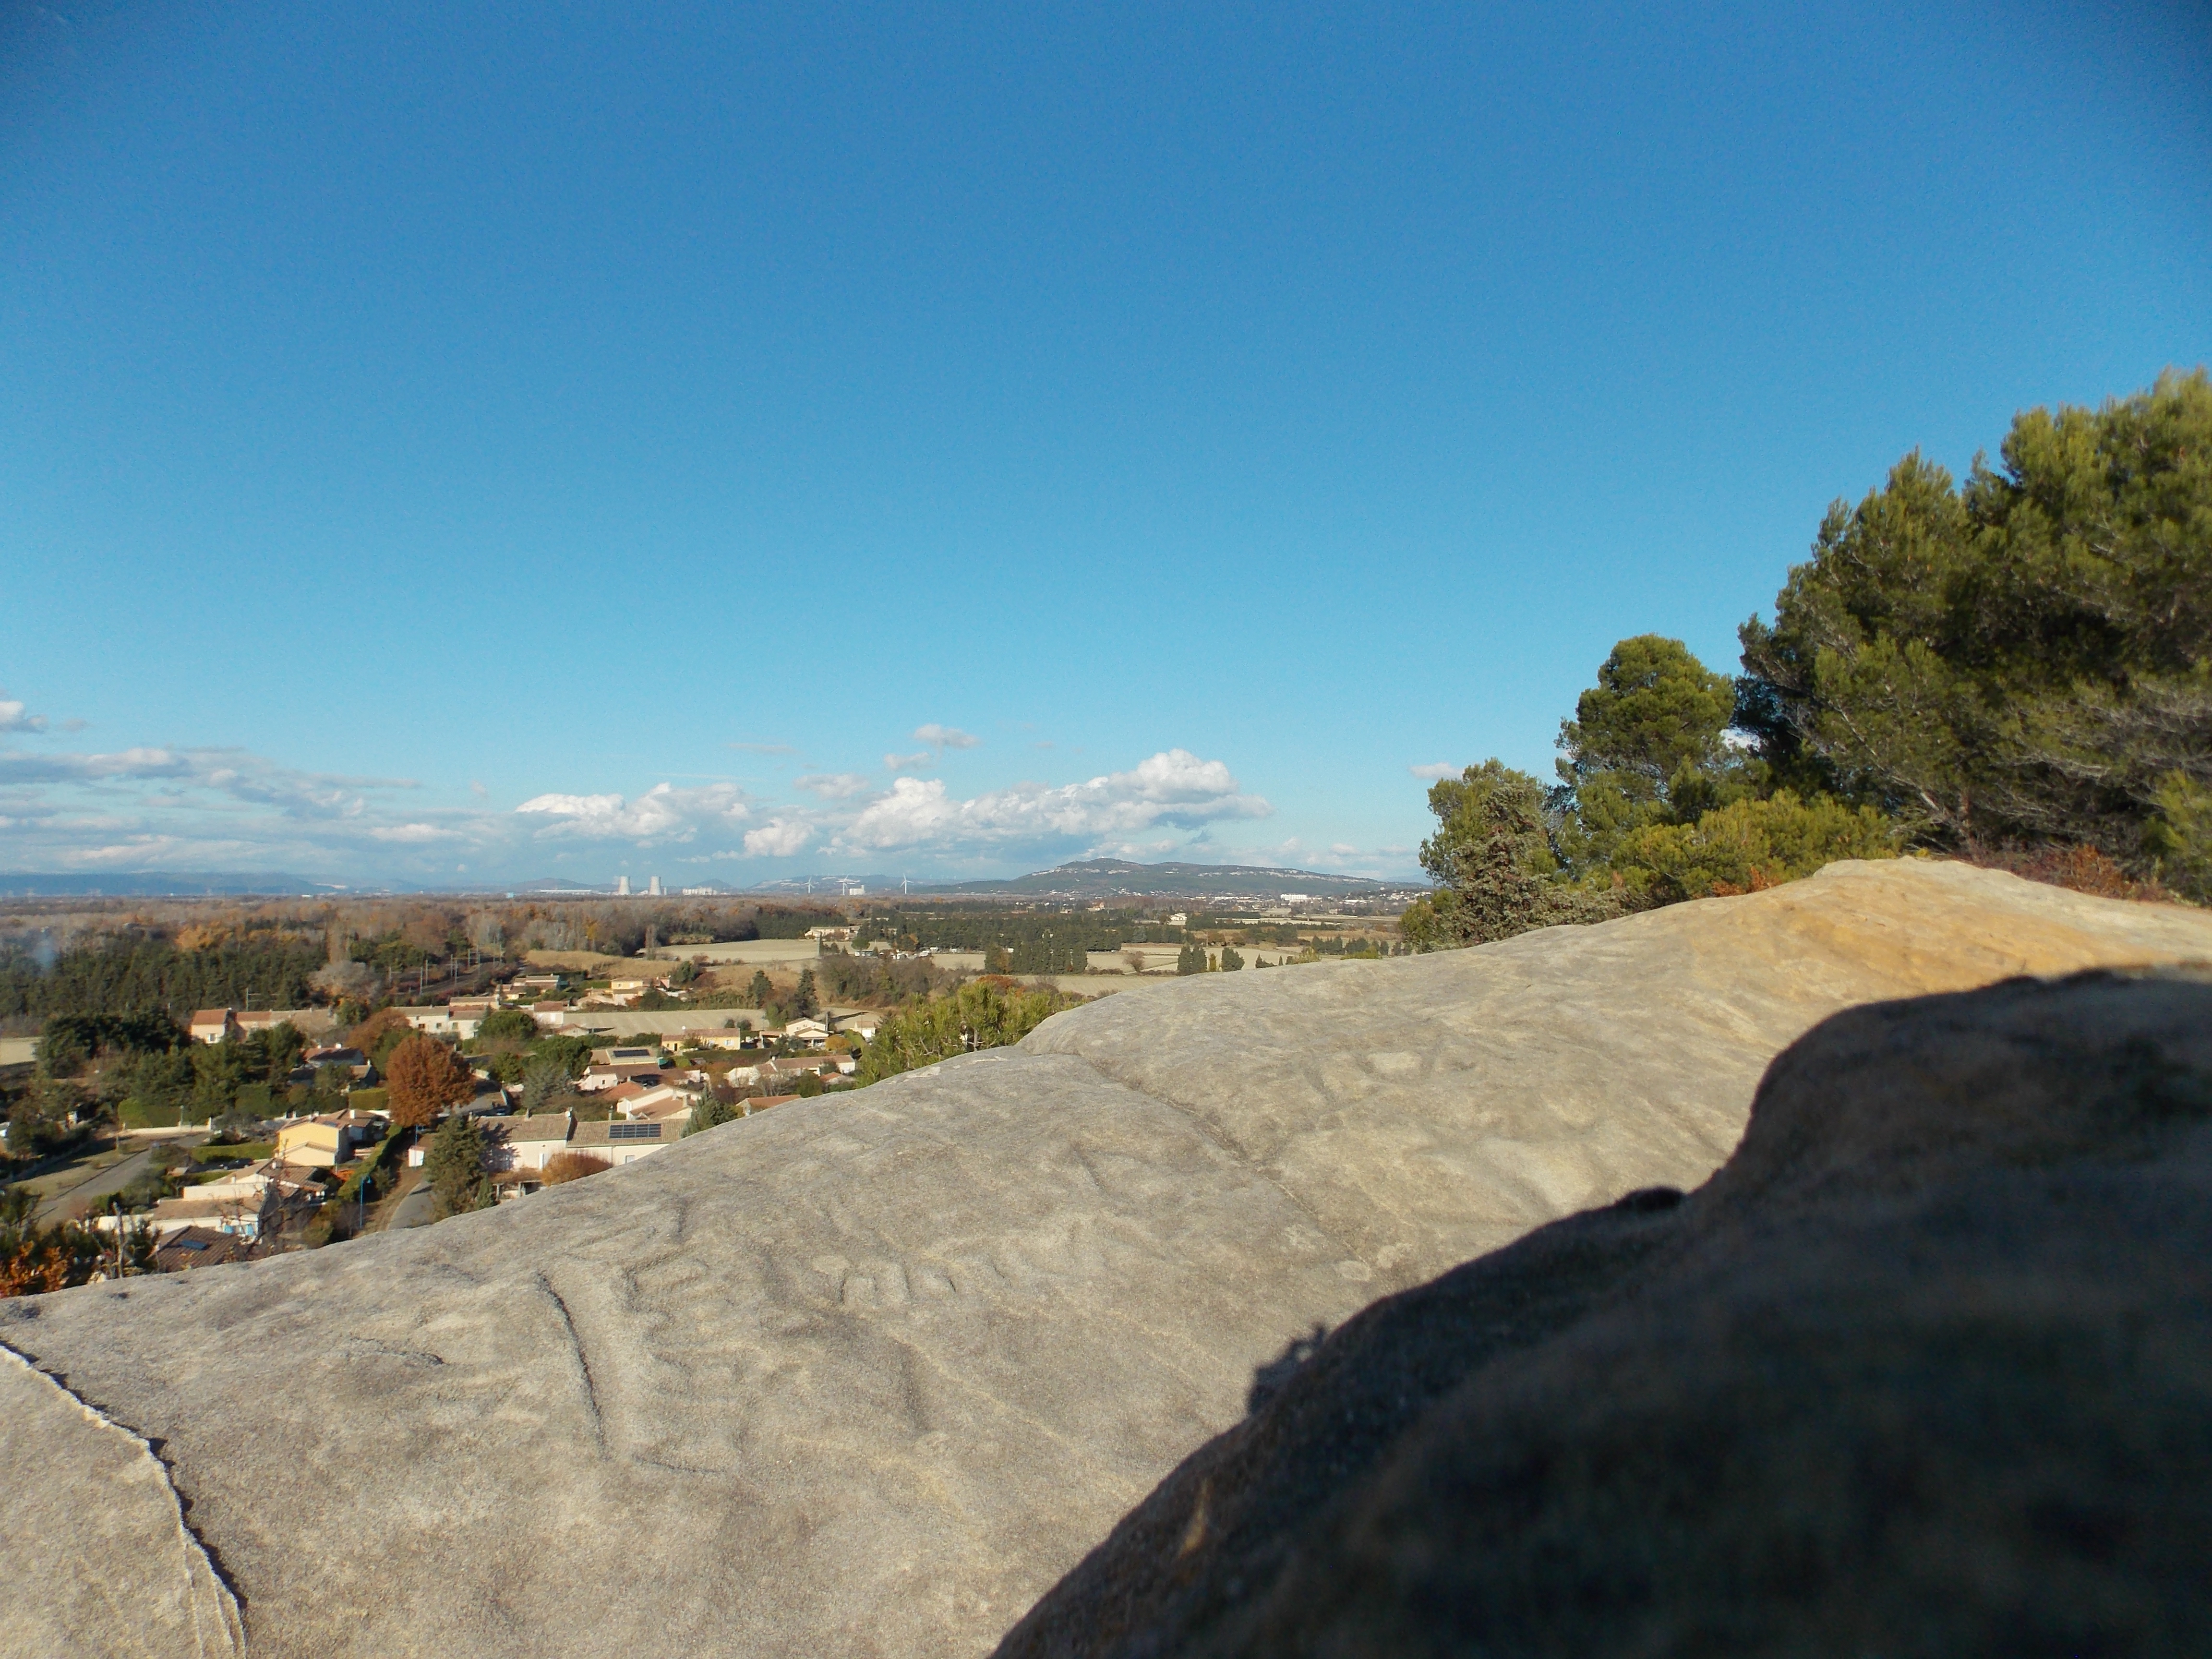
mountain, landscape, tree, cloud, nature, plant, sky, leaf, forest, adventure, walk, path, photography, rock, hill, terrain, ridge, escarpment, badlands, roof